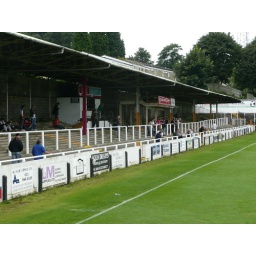
View of the 'Popular Side' at Twerton Park with snack bar in the middle and TV gantry suspended from the roof